Ivan Paskevich

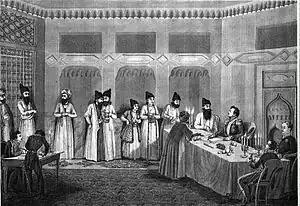
Paskevich with Abbas Mirza at the signing of the Treaty of Turkmenchay, 1828

Before the Russo-Persian War (1826–1828), then–Lieutenant General Paskevich was made commander of the 1st Guard Infantry. In the unit the brother of Tsar Alexander and future Tsar Nicholas I. This started a relationship that had the future Tsar calling Ivan Paskevich "father-Commander".